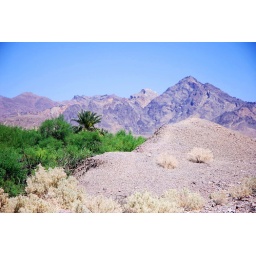
a strange stream of good clean water nourishes this streak of green in an otherwise barren desert..